Highland temperate climate

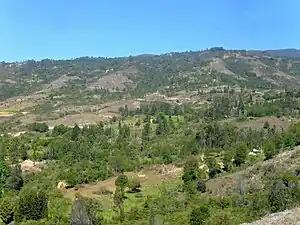
Rural scene on Tinjacá, Boyacá, Colombia, with the typic vegetation, highland wooded savanna

It is characteristic of South and central Mexico highlands, Central America mountains, North Andes in South America and East Africa mountains, among a few other areas like Baguio city which is found in the Philippines and New Guinea highlands.